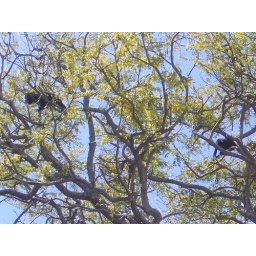
Howler monkeys in a tree by the road